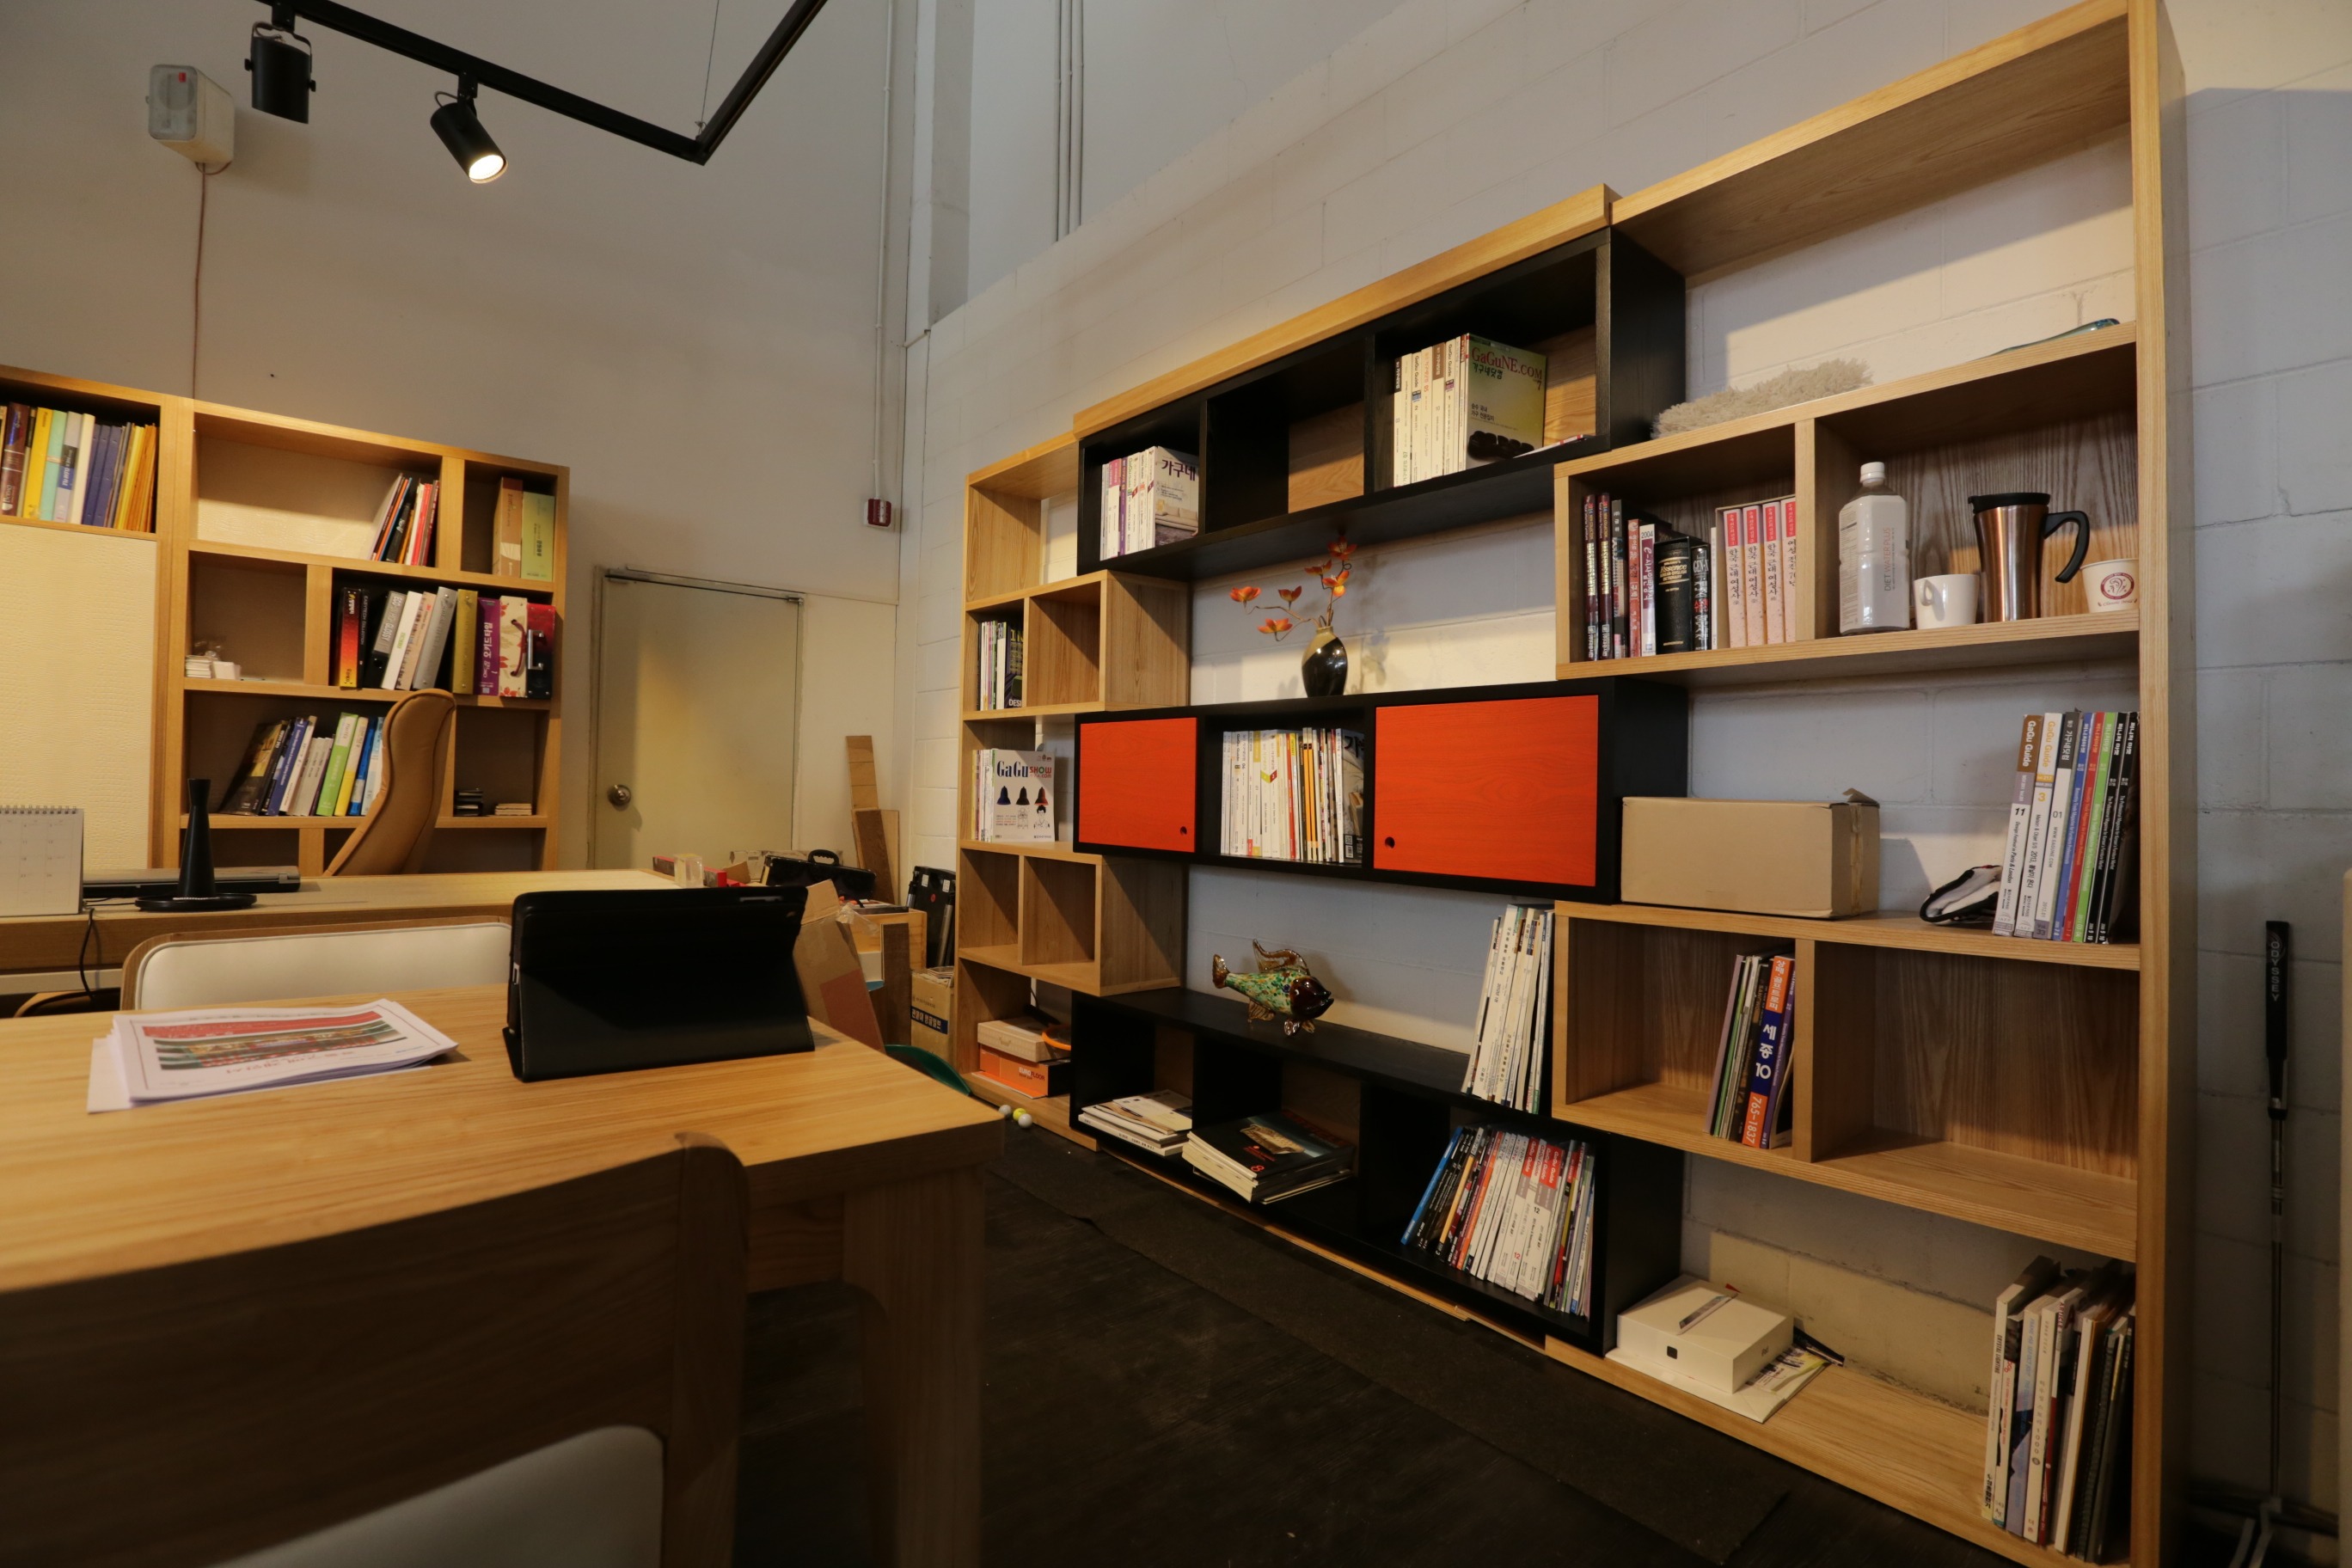
desk, house, interior, building, home, decoration, office, shelf, living room, residential, furniture, room, decor, apartment, modern, interior design, living, indoors, relaxation, luxury, library, design, comfort, comfortable, cabinetry